Fernán Mirás

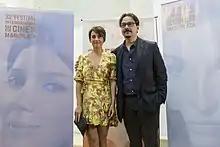
Fernán Mirás alongside Jazmín Stuart.

Fernán Gonzalo Mirás (born July 17, 1969) is an Argentine film and television actor and film director. He is sometimes credited as Fernando Mirás.